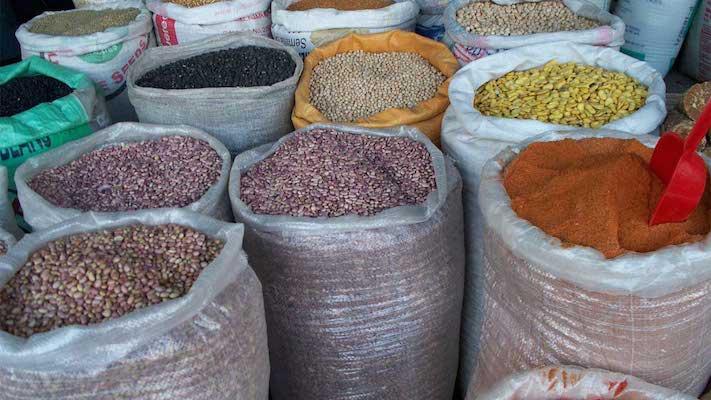
Vifungashio vya aina mbalimbali vilivyoegeshwa katika eneo la wazi zikiwazimehifadhi nafaka za aina tofauti tofauti kama maharage, ikiashiria ni vifungashio vilivyohifadhi mbegu kwaajili ya kilimo.